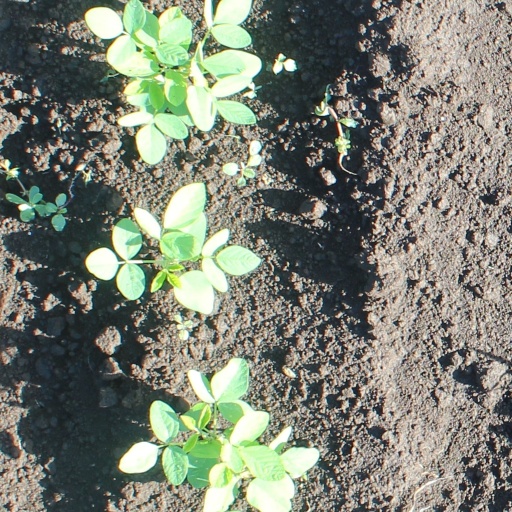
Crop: soybean